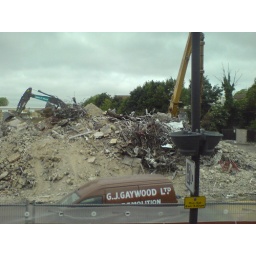
Demolition in South Harrow. Taken from bus window with crappy phone camera on way to work.